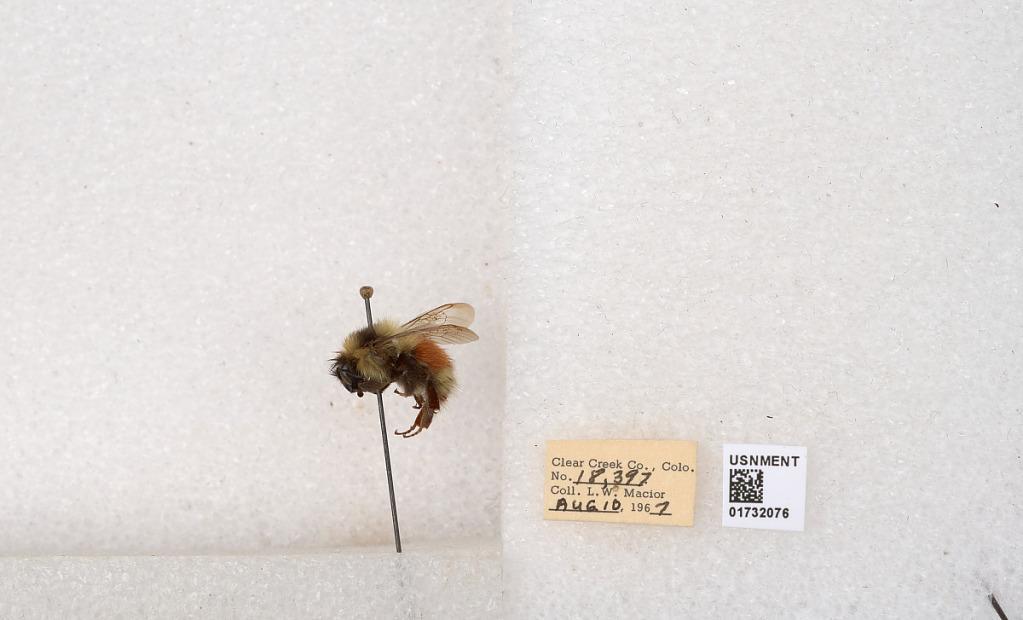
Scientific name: Bombus (Pyrobombus) sylvicola Kirby
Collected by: L. Macior
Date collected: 1967-8-10
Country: United States
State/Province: Colorado
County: Clear Creek
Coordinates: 39.6891, -105.644